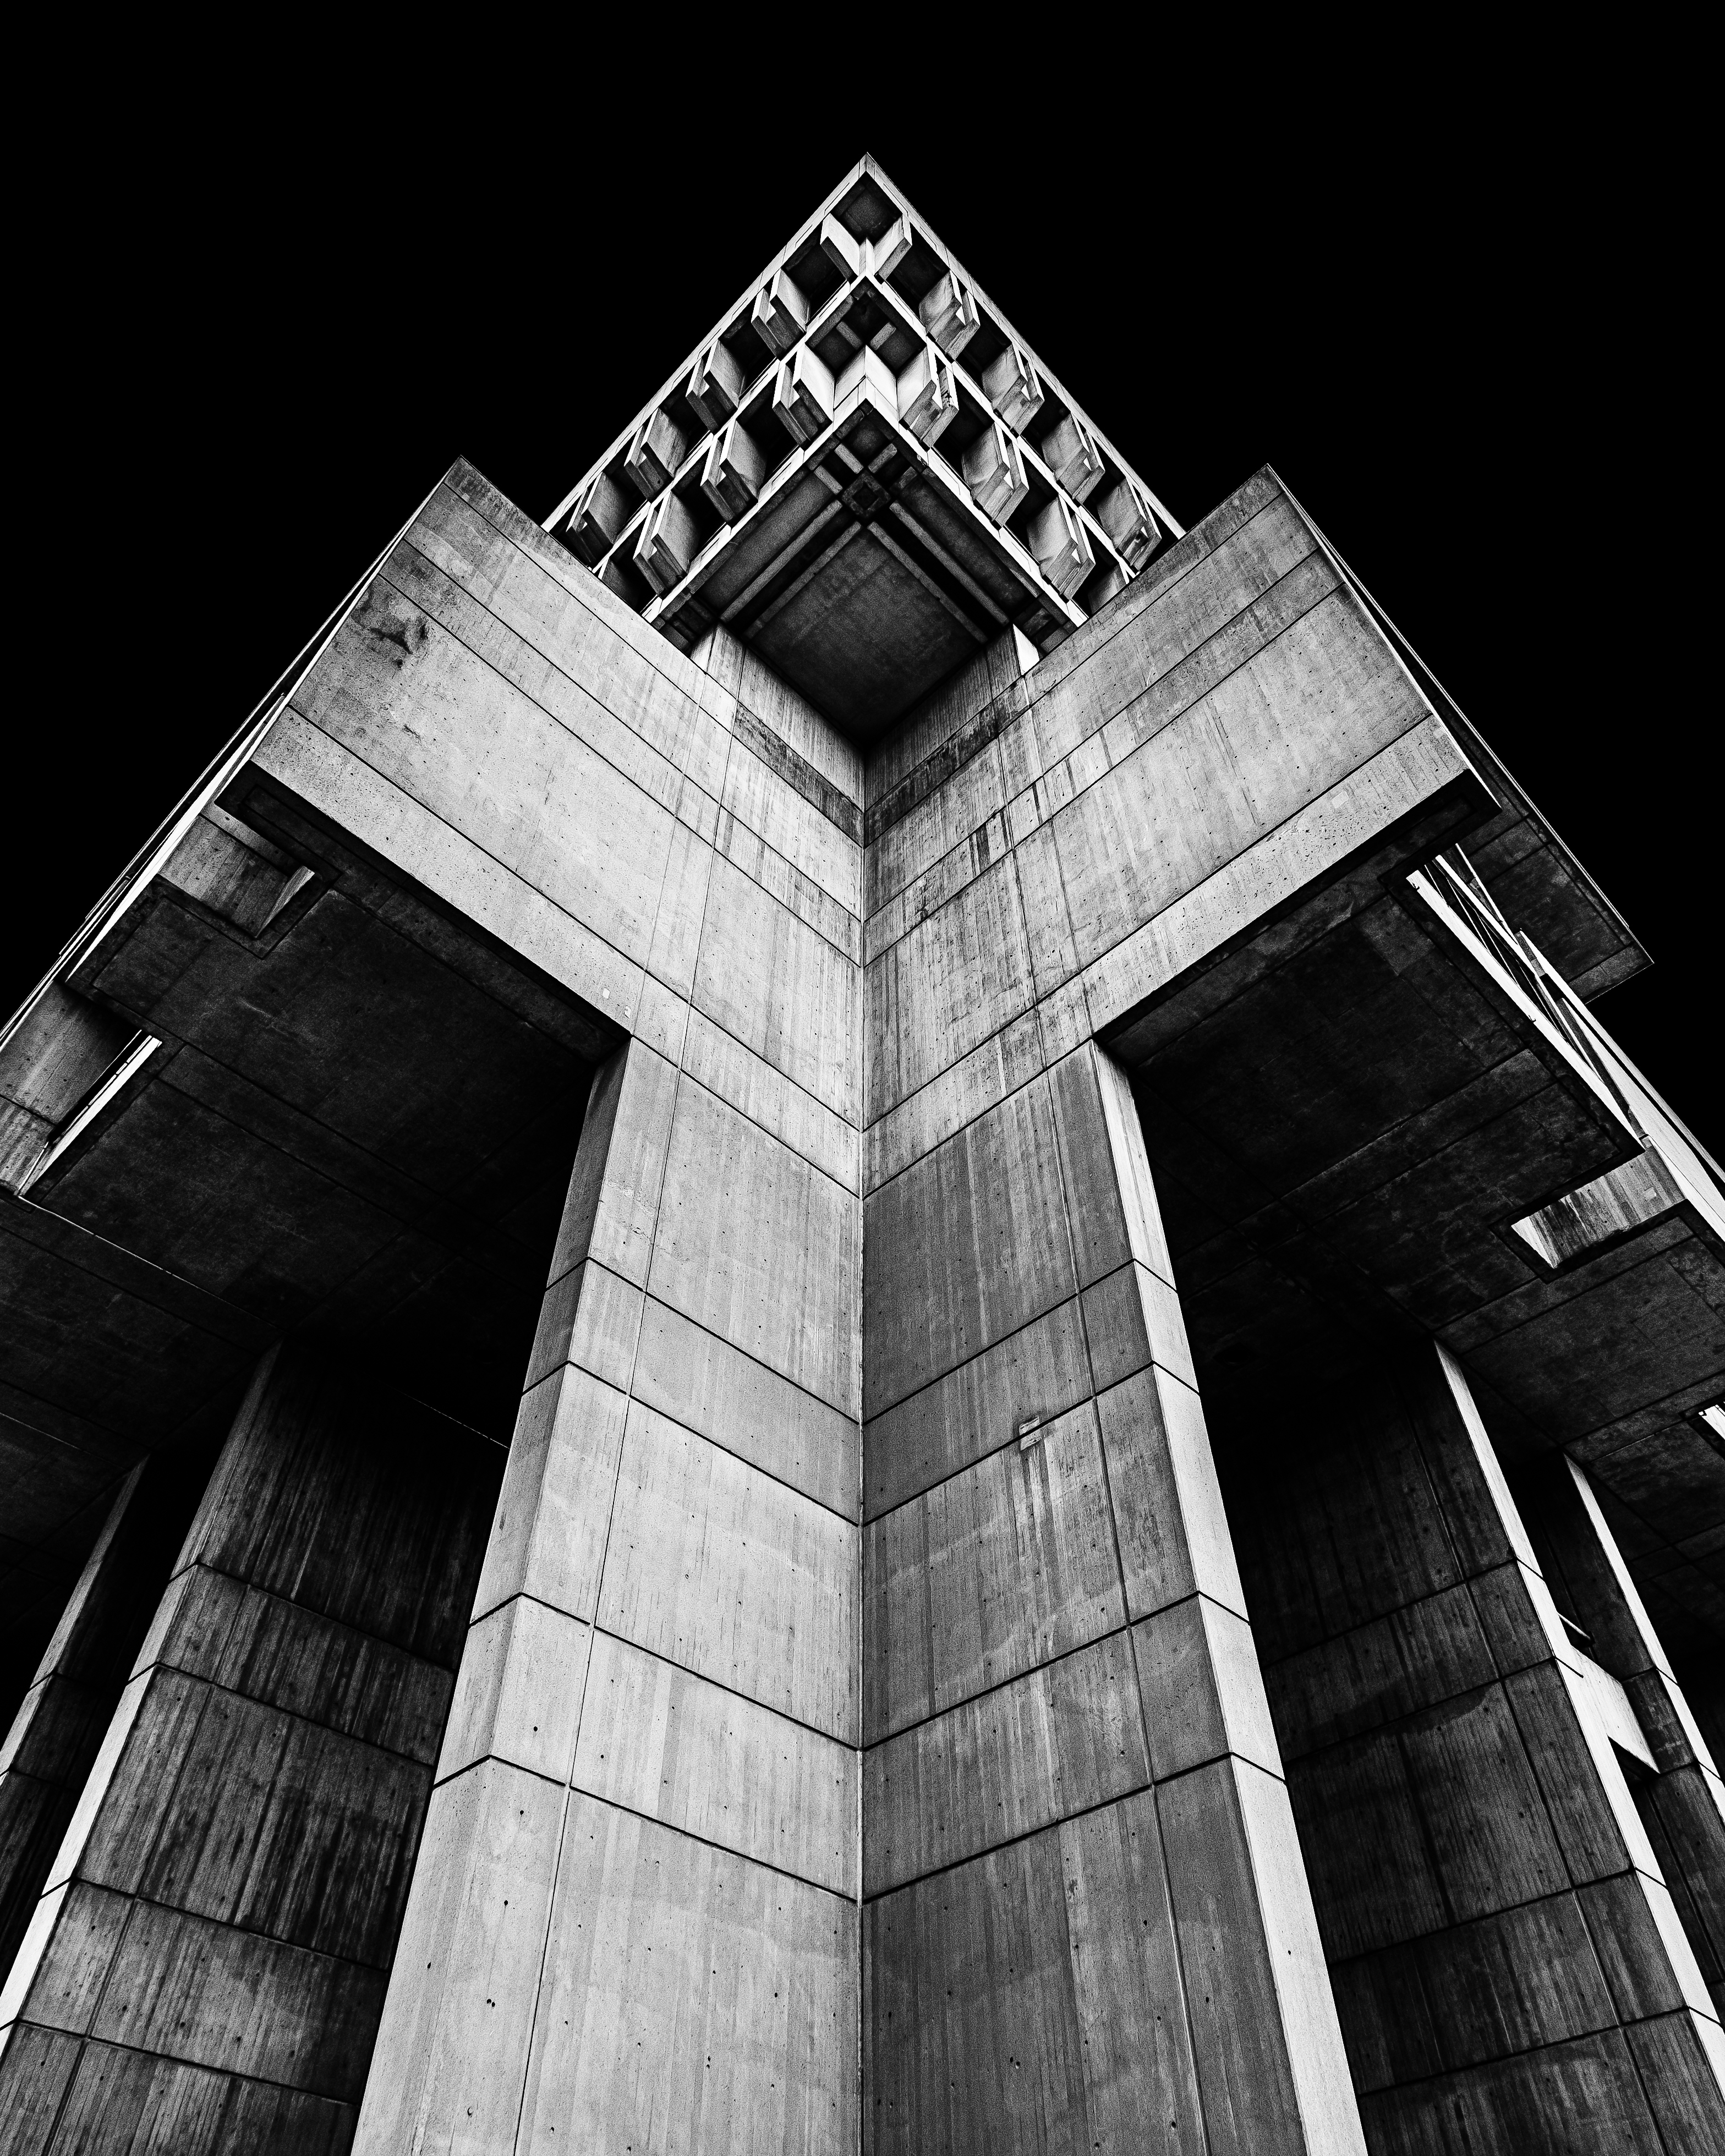
black and white, architecture, structure, white, photography, perspective, building, skyscraper, line, landmark, black, monochrome, symmetry, shape, monochrome photography, looking up and black